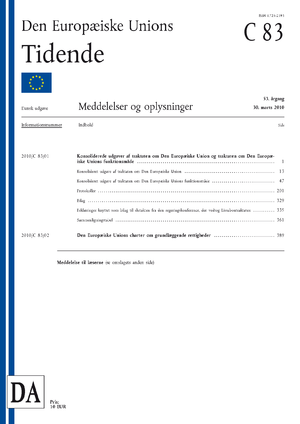
Den Europæiske Unions Tidende
Eksempel på en forside fra EUTs Serie C
Eksempel på en side fra EUT
Den Europæiske Unions Tidende er et tidsskrift der udgives af Den Europæiske Union, som et dagblad på samtlige 23 officielle sprog, og som har til formål at sikre EU-retsakternes bindende virkning. Således kan man ikke støtte sin ret på en sådan retsakt før end den har været offentliggjort i tidsskriftet og af netop denne årsag, er EUT den autoritative kilde til EU-retten.